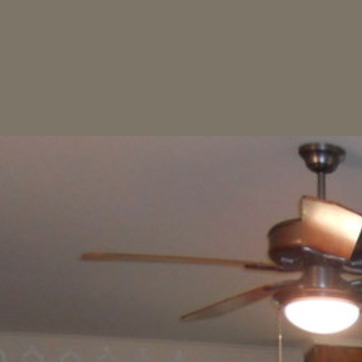
Material: painted